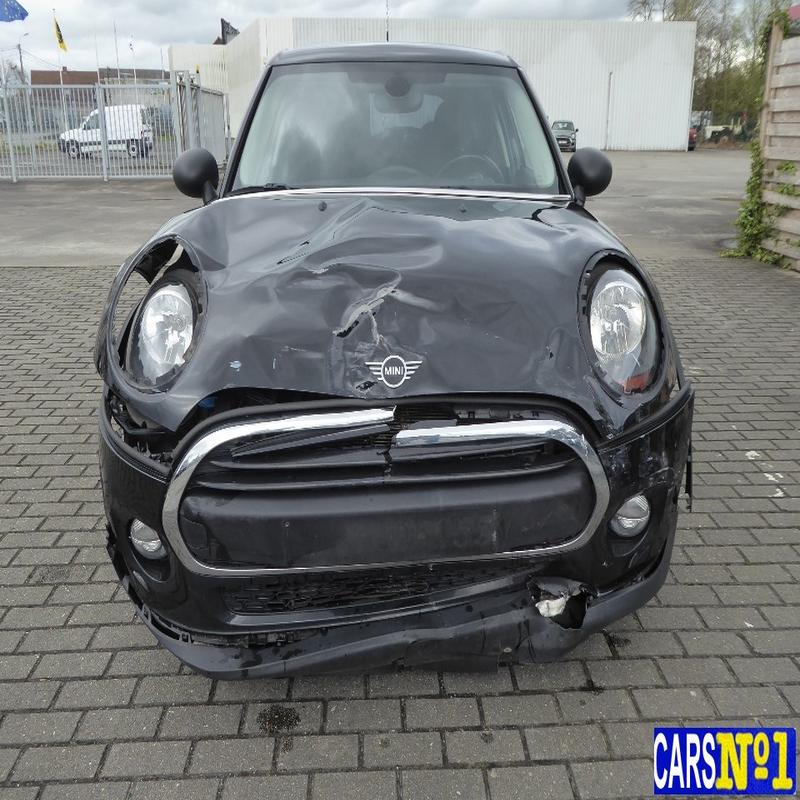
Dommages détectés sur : pare-choc avant, capot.
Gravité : majeur